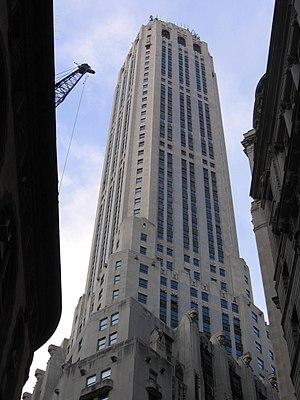
Le 20 Exchange Place est un gratte-ciel de type art déco, situé dans le quartier de Manhattan à New York.